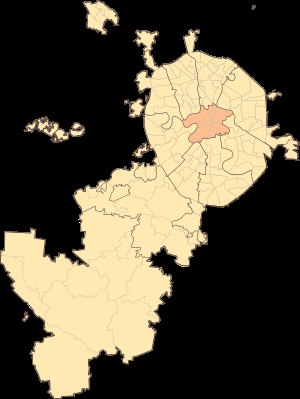
Centrale administrative okrug
Moskva med den centrale administrative okrug markeret
Den centrale administrative okrug, er en administrativ okrug i Moskva på Kamer-Kollezhny bredden. Areal ca. 66 km² med en befolkning på 760.690. Der er ti rajoner i okrugen: